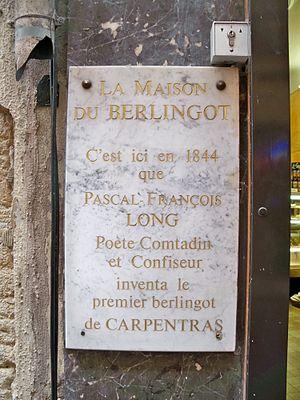
plaque pour la 1er fabrication à Carpentras (Vaucluse), en 1844.
Le berlingot de Carpentras est un bonbon dur et translucide confectionné à base de sirop de fruits confits. Il se présente sous la forme de petites pyramides de différentes couleurs et toujours striées de blanc.